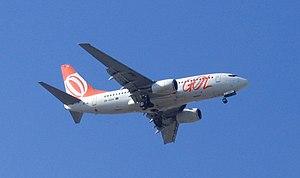
Cette page concerne des événements d'actualité qui se sont produits durant l'année 2009 au Brésil.